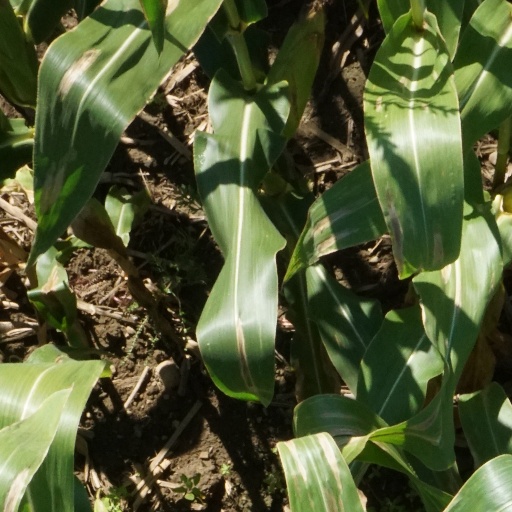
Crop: maize; corn